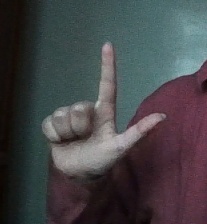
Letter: laam